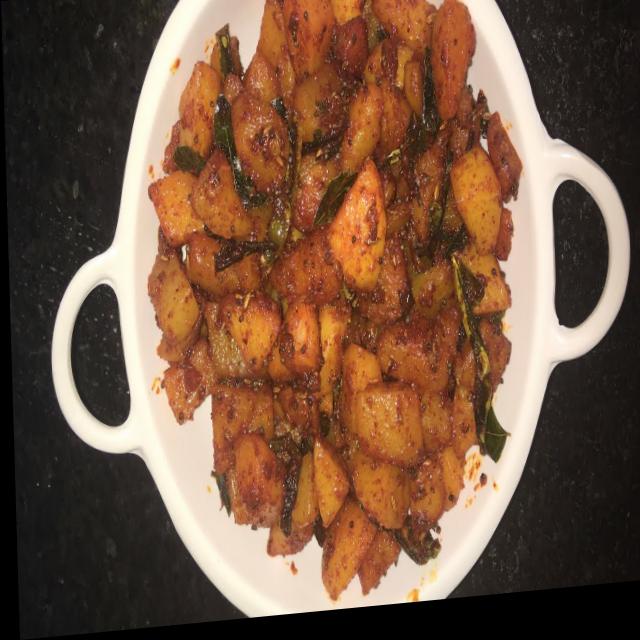
Dish: aloo_masala